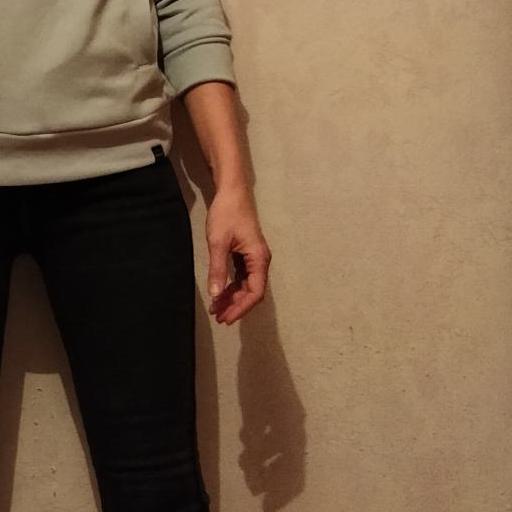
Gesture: no_gesture